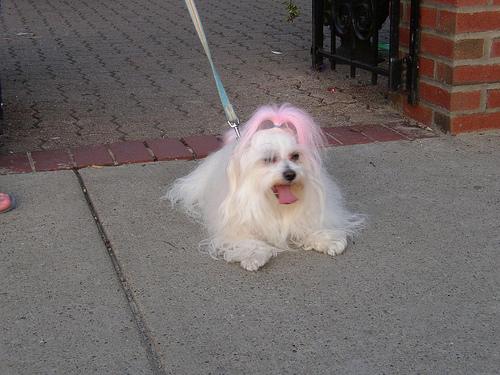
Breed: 249-n000101-Maltese_dog